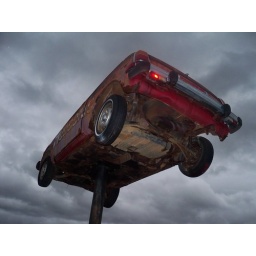
The bottom view of the car on the sign at Hudson's in Forest City, NC...don't ya love those rain clouds!